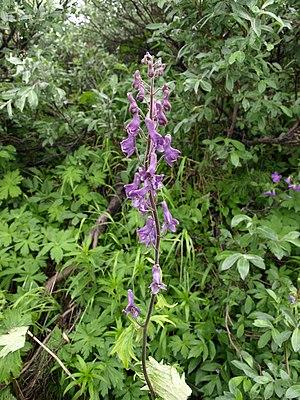
Le parc national de Padjelanta est un parc national du Nord de la Suède, à la frontière norvégienne, dans la commune de Jokkmokk du comté de Norrbotten en Laponie. Il couvre 1 984 km², ce qui en fait le plus vaste parc national du pays, et il est bordé par les parcs nationaux de Sarek, de Stora Sjöfallet et le parc norvégien de Rago.
Aconitum lycoctonum est une espèce de plantes de la famille des Ranunculaceae.